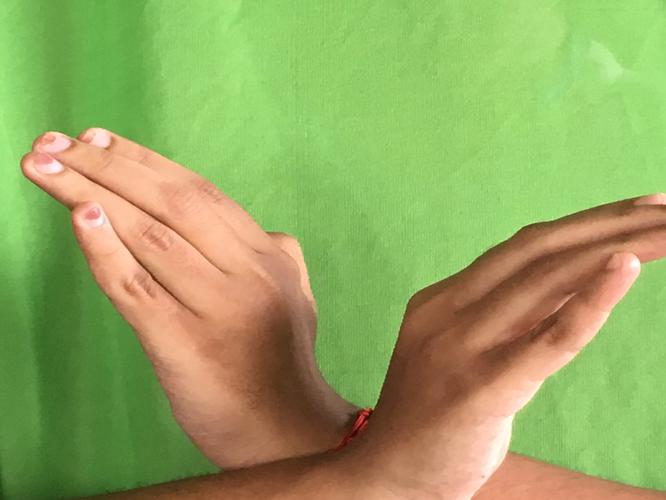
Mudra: Nagabandha
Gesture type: double_hand